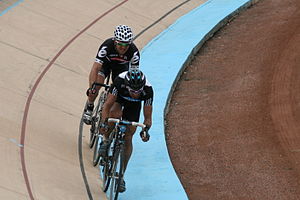
Paris-Roubaix 2010
Hushovd og Flecha kæmpede om andenpladsen
Paris-Roubaix 2010 blev arrangeret 11. april 2010 og var den 108. udgave af det traditionsrige franske cykelløb. Fabian Cancellara stak fra de andre favoritter omkring 40 km fra mål, og kom alene til mål som i Flandern Rundt en uge tidligere. Thor Hushovd slog Juan Antonio Flecha i kampen om andenpladsen, to minutter efter.